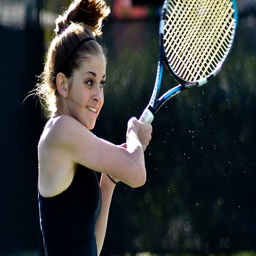
a girl in a black shirt is playing tennis
A beautiful young woman holding a tennis racquet on a tennis court.
smiling young tennis player in black top swings
A female tennis player has a questioning look as she returns a hit.
A person that is playing in a tennis game.